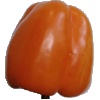
Label: orange_pepper